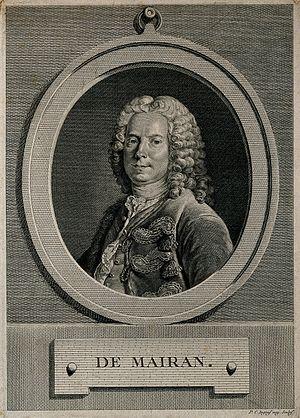
Gabriel Cramer, né le 31 juillet 1704 à Genève et mort le 4 janvier 1752 à Bagnols-sur-Cèze, est un mathématicien genevois, professeur de mathématiques et de philosophie à l'académie de Genève. Lui et son collègue Jean-Louis Calandrini sont souvent considérés comme les artisans du renouveau scientifique à Genève au début du XVIIIᵉ siècle, par l'introduction de la philosophie naturelle newtonienne.